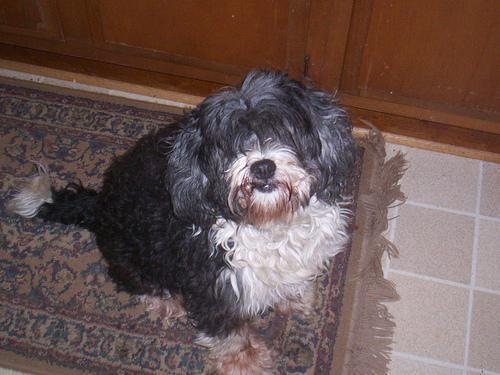
Tibetan_terrier